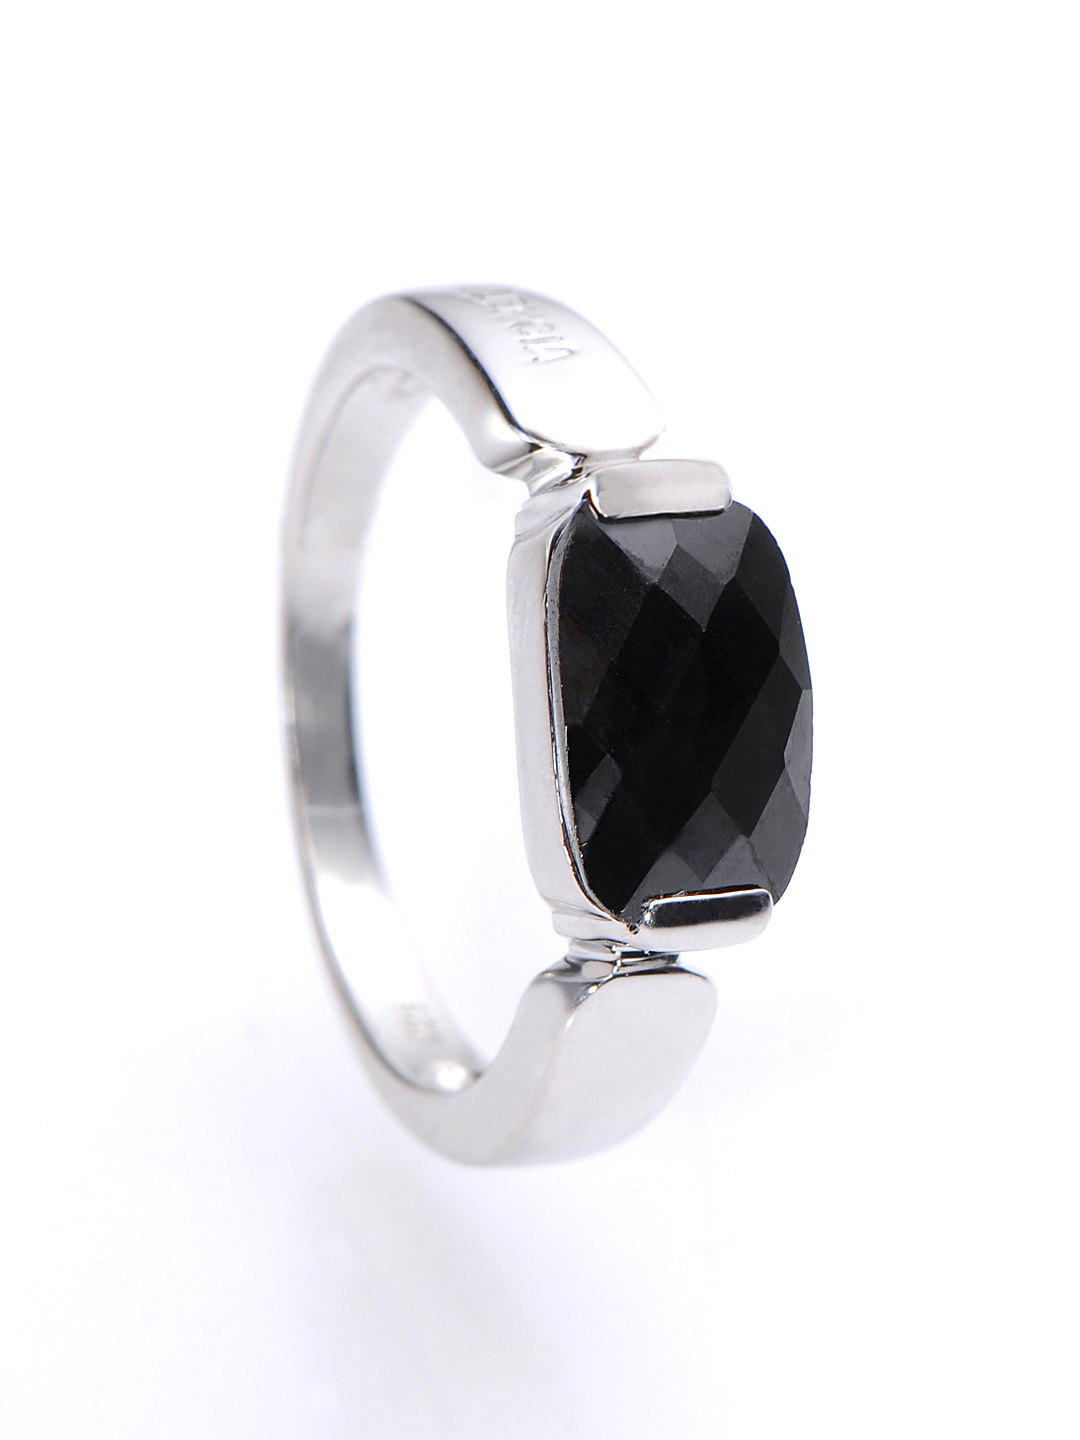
Lencia Sterling Silver Ring
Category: Accessories / Jewellery / Ring
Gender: Women
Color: Black
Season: Fall 2012
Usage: Casual